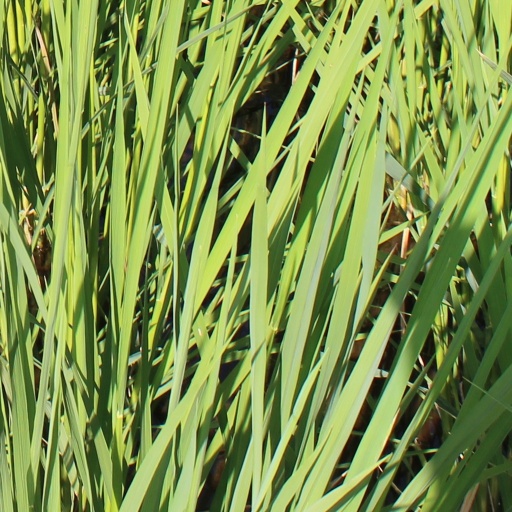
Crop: rice